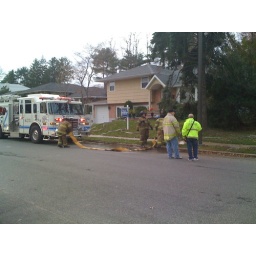
Jericho, Sig 32 for house fire, 11/24/08. fence fire against 2 houses.